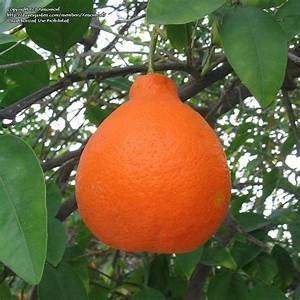
Label: mandarine